Megh Roddur

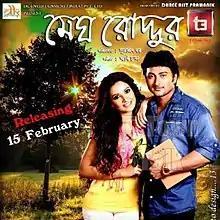

Megh Roddur (English: Clouds and Sunlight) is a 2013 Bengali film directed by Surajit Dhar and Sudarhan Basu and produced under the banner of DK Entertainment. Music of the film has been composed by Rishi Chanda. The film was released on 15 February 2013.